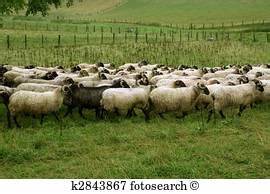
Label: sheep